Les Choses humaines

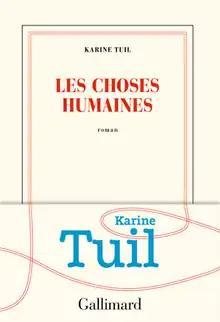
First edition with "bandeau"

( 'Human Things') is the eleventh novel by French author Karine Tuil, published by Éditions Gallimard on 22 August 2019. It was awarded the Prix Interallié and Prix Goncourt des lycéens. In 2021, the novel was adapted into a film of the same name. The novel has not yet received an English translation.